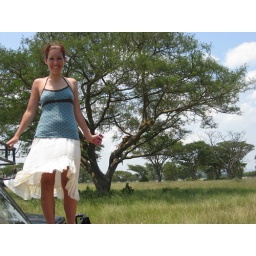
Loving the day with a tree full of sleeping lions in Ishasha.